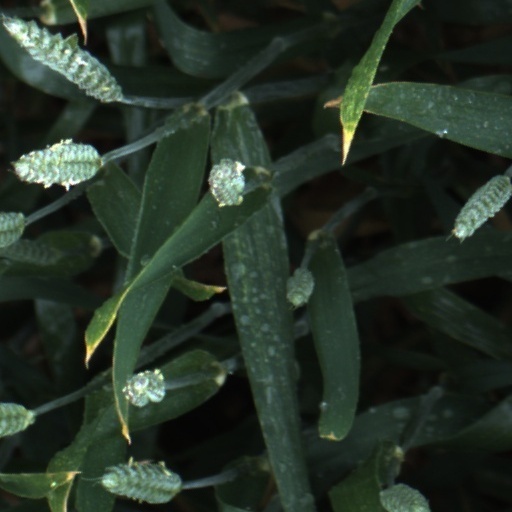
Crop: wheat